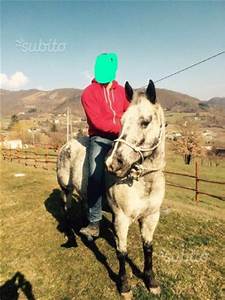
Label: horse